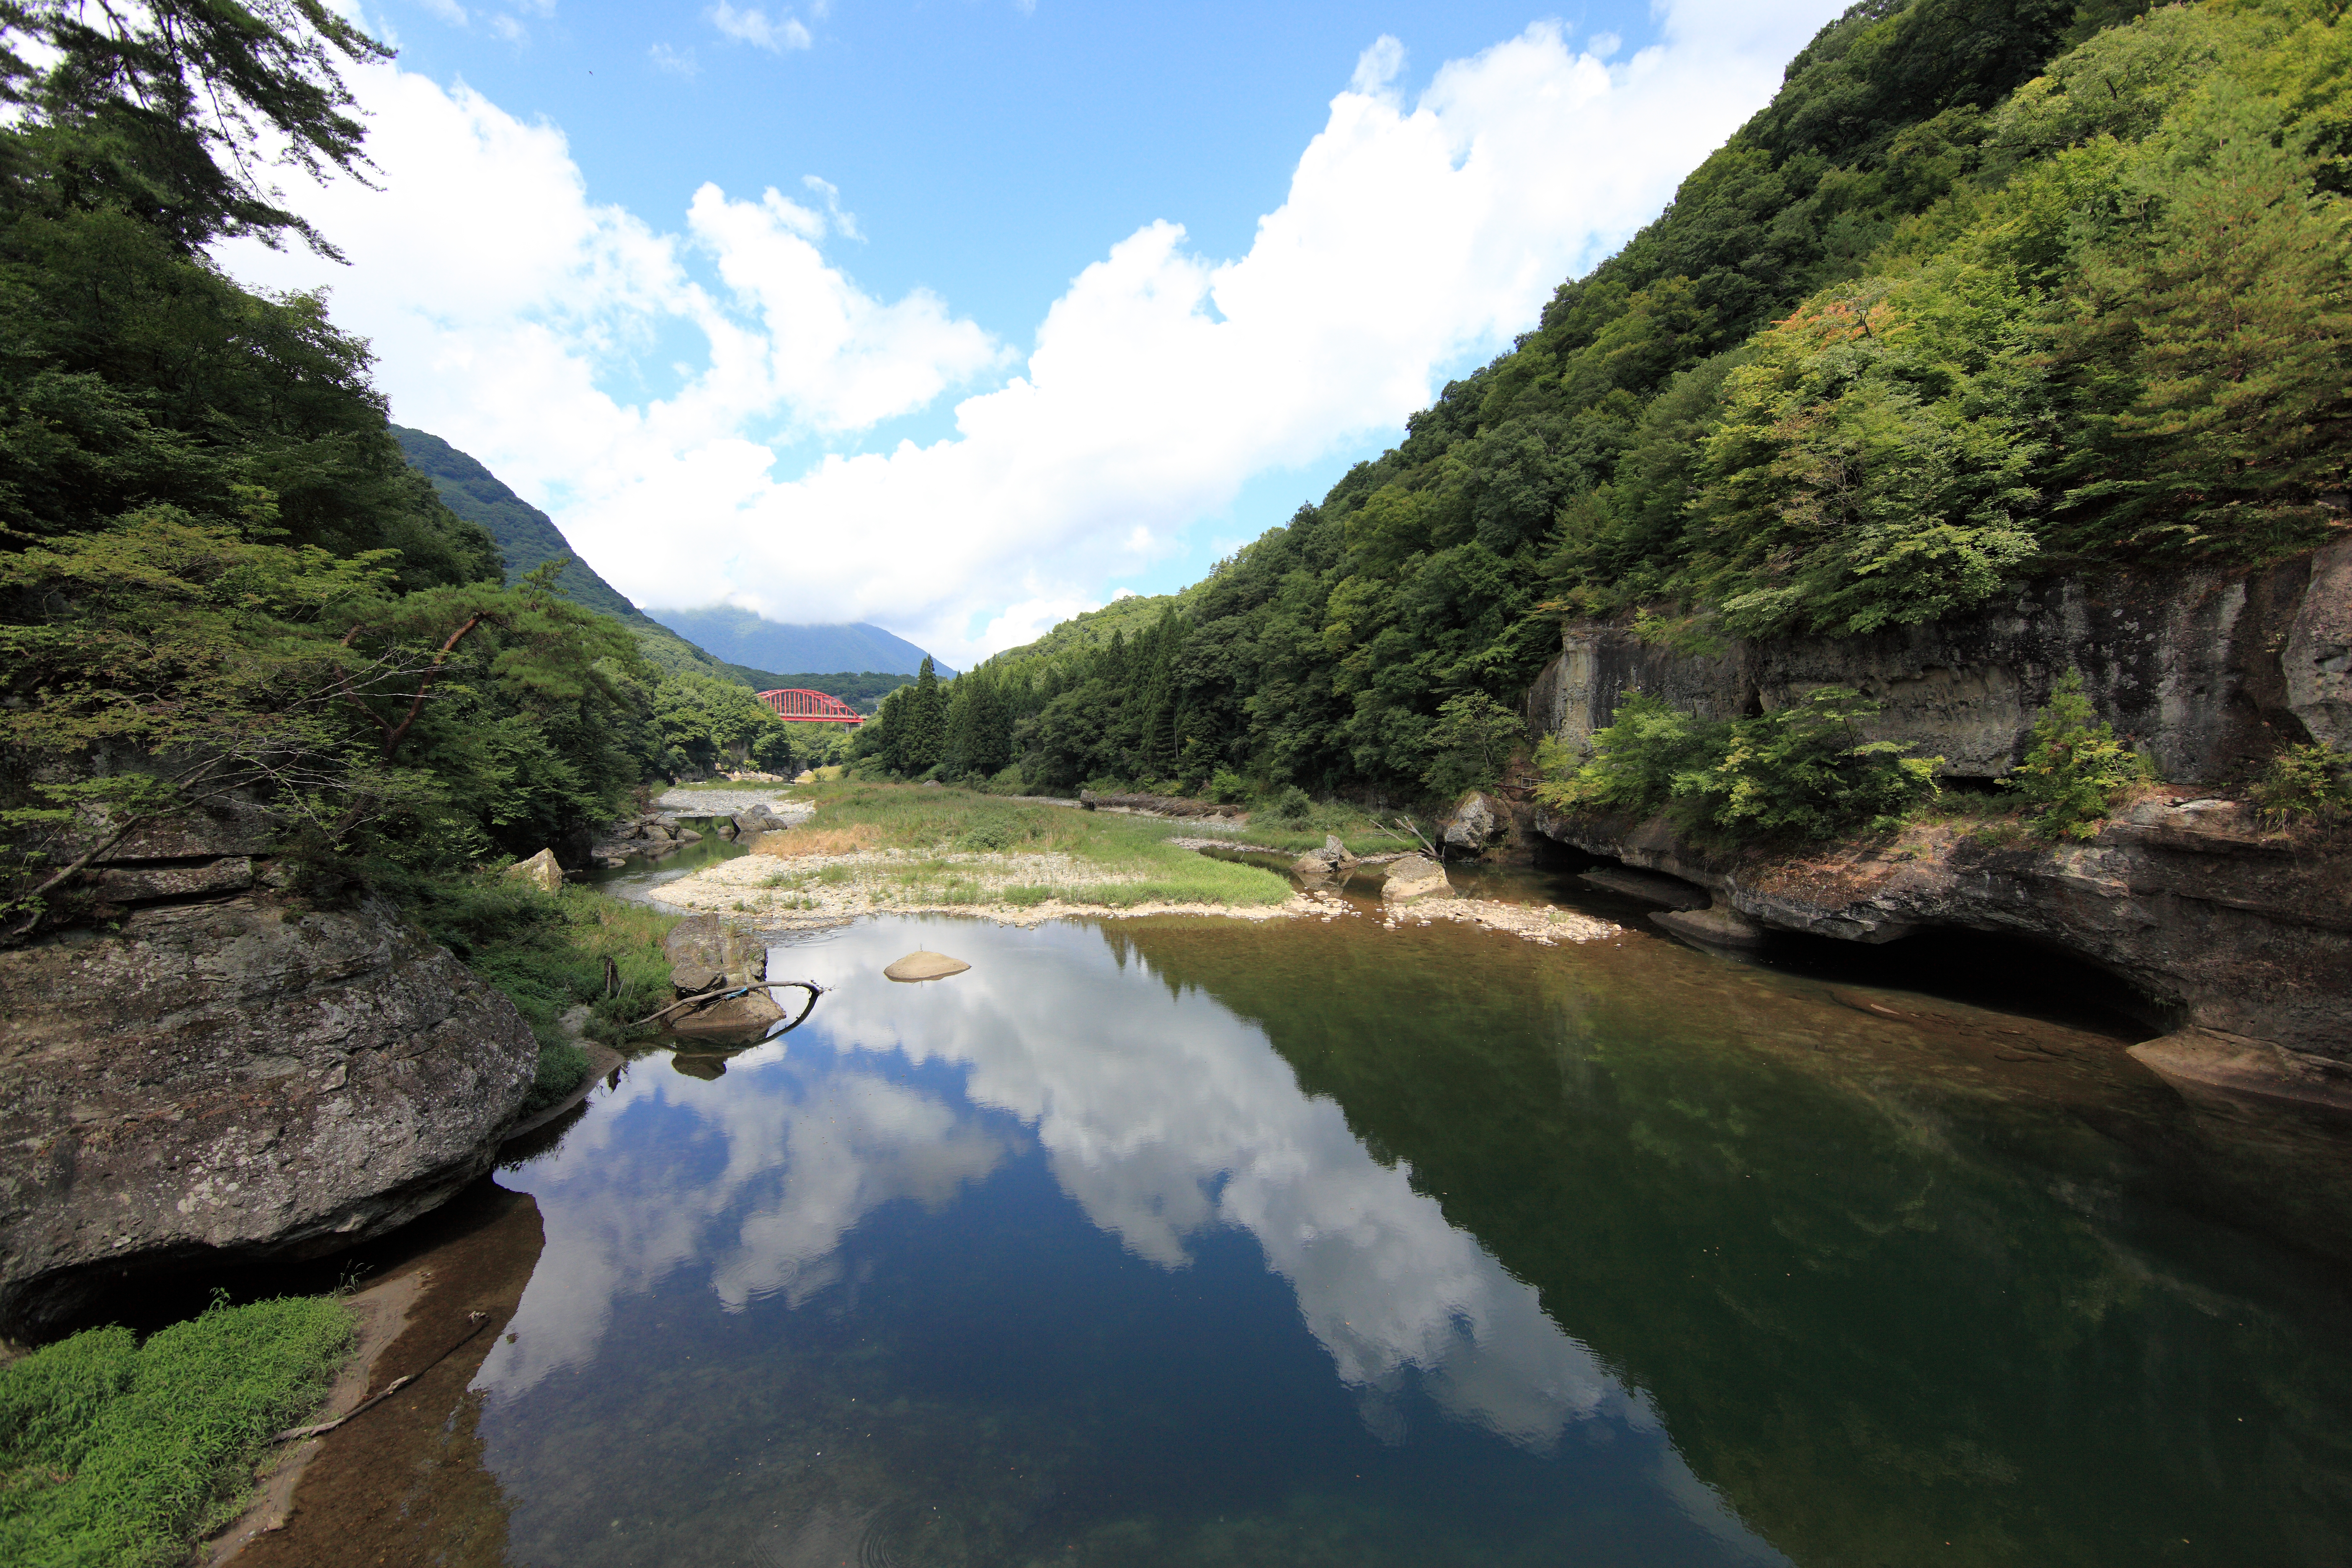
mountain, lake, river, valley, mountain range, stream, high, rapid, fjord, reservoir, body of water, cool image, 5d, hires, loch, markii, hi, res, resolution, canonef14mmf28liiusm, wadi, landform, tarn